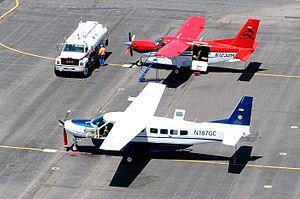
Le Kodiak est un avion utilitaire américain conçu et construit par Quest Aircraft. Ce turbopropulseur monomoteur à aile haute et non pressurisé à train d'atterrissage tricycle fixe et convient aux opérations ADAC à partir d'aérodromes non améliorés.